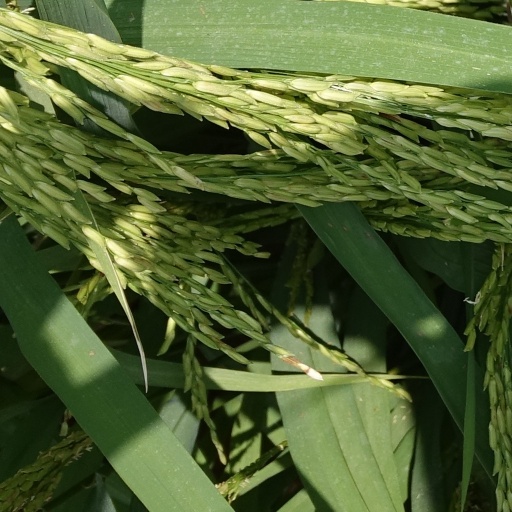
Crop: rice